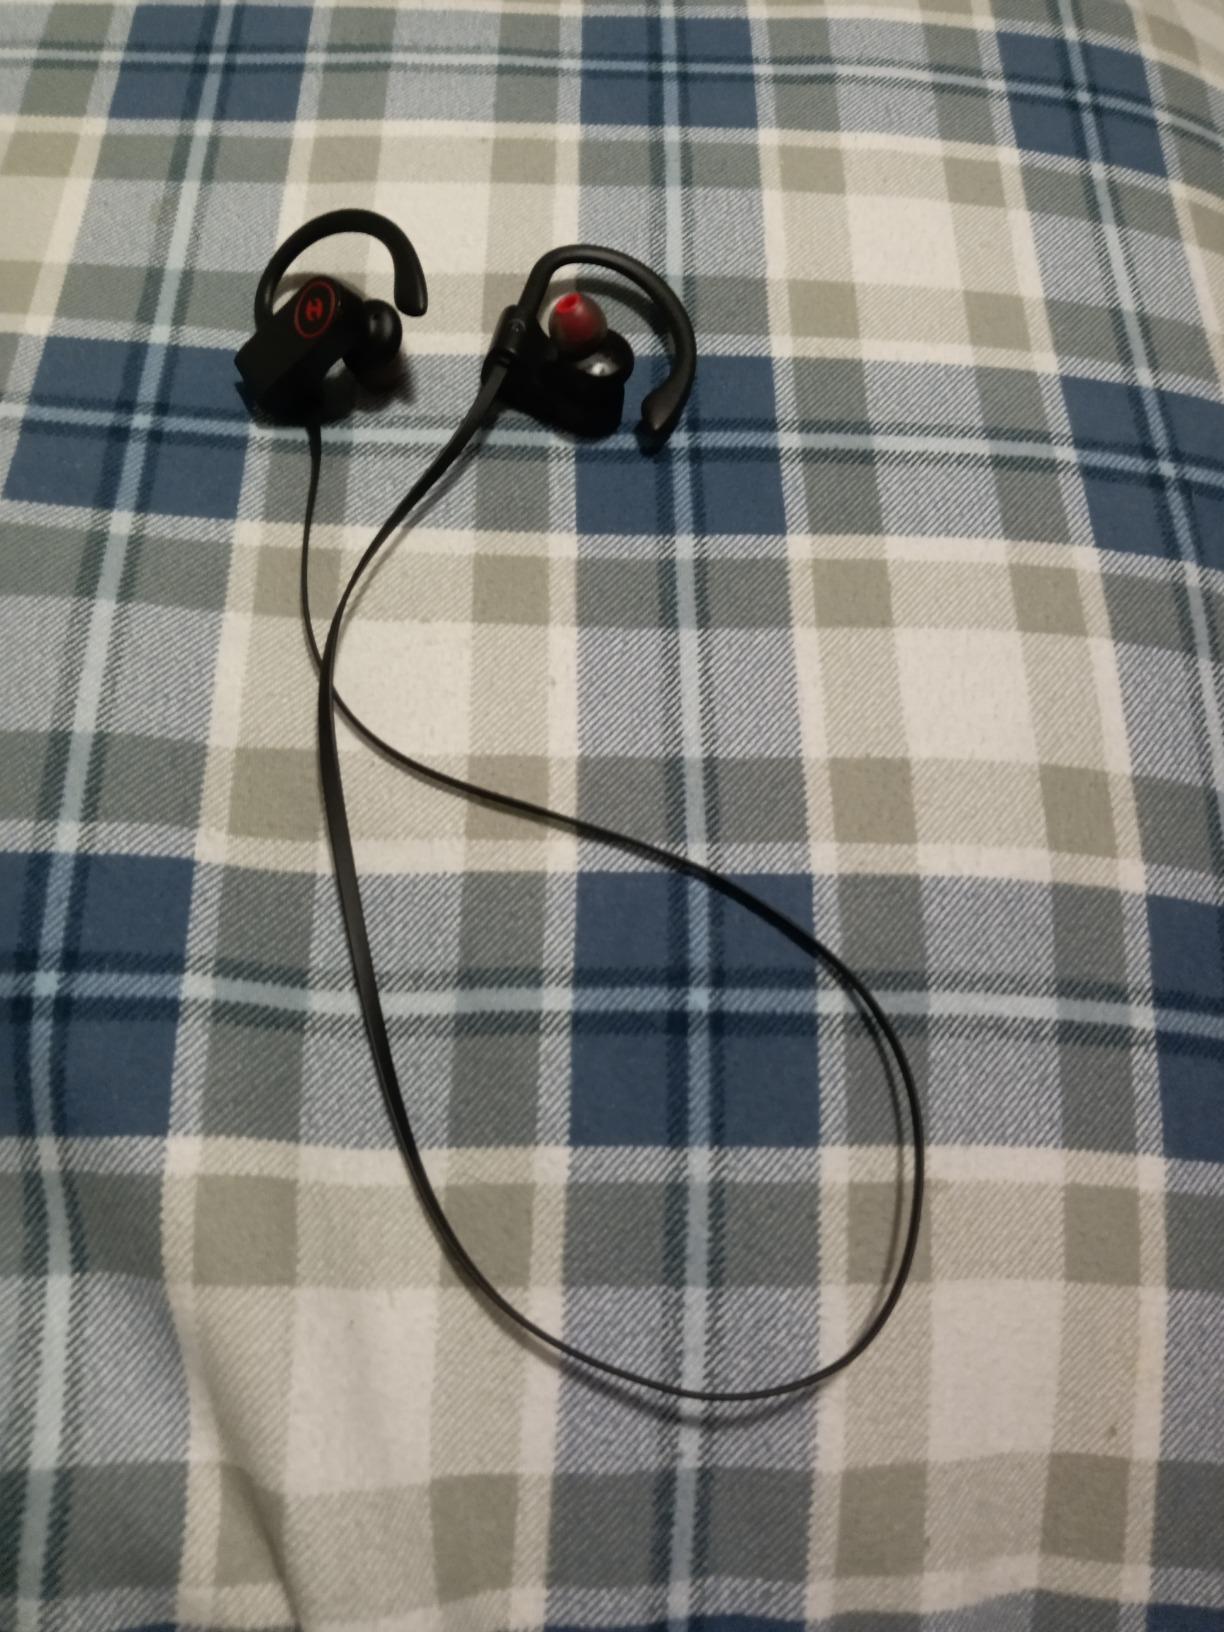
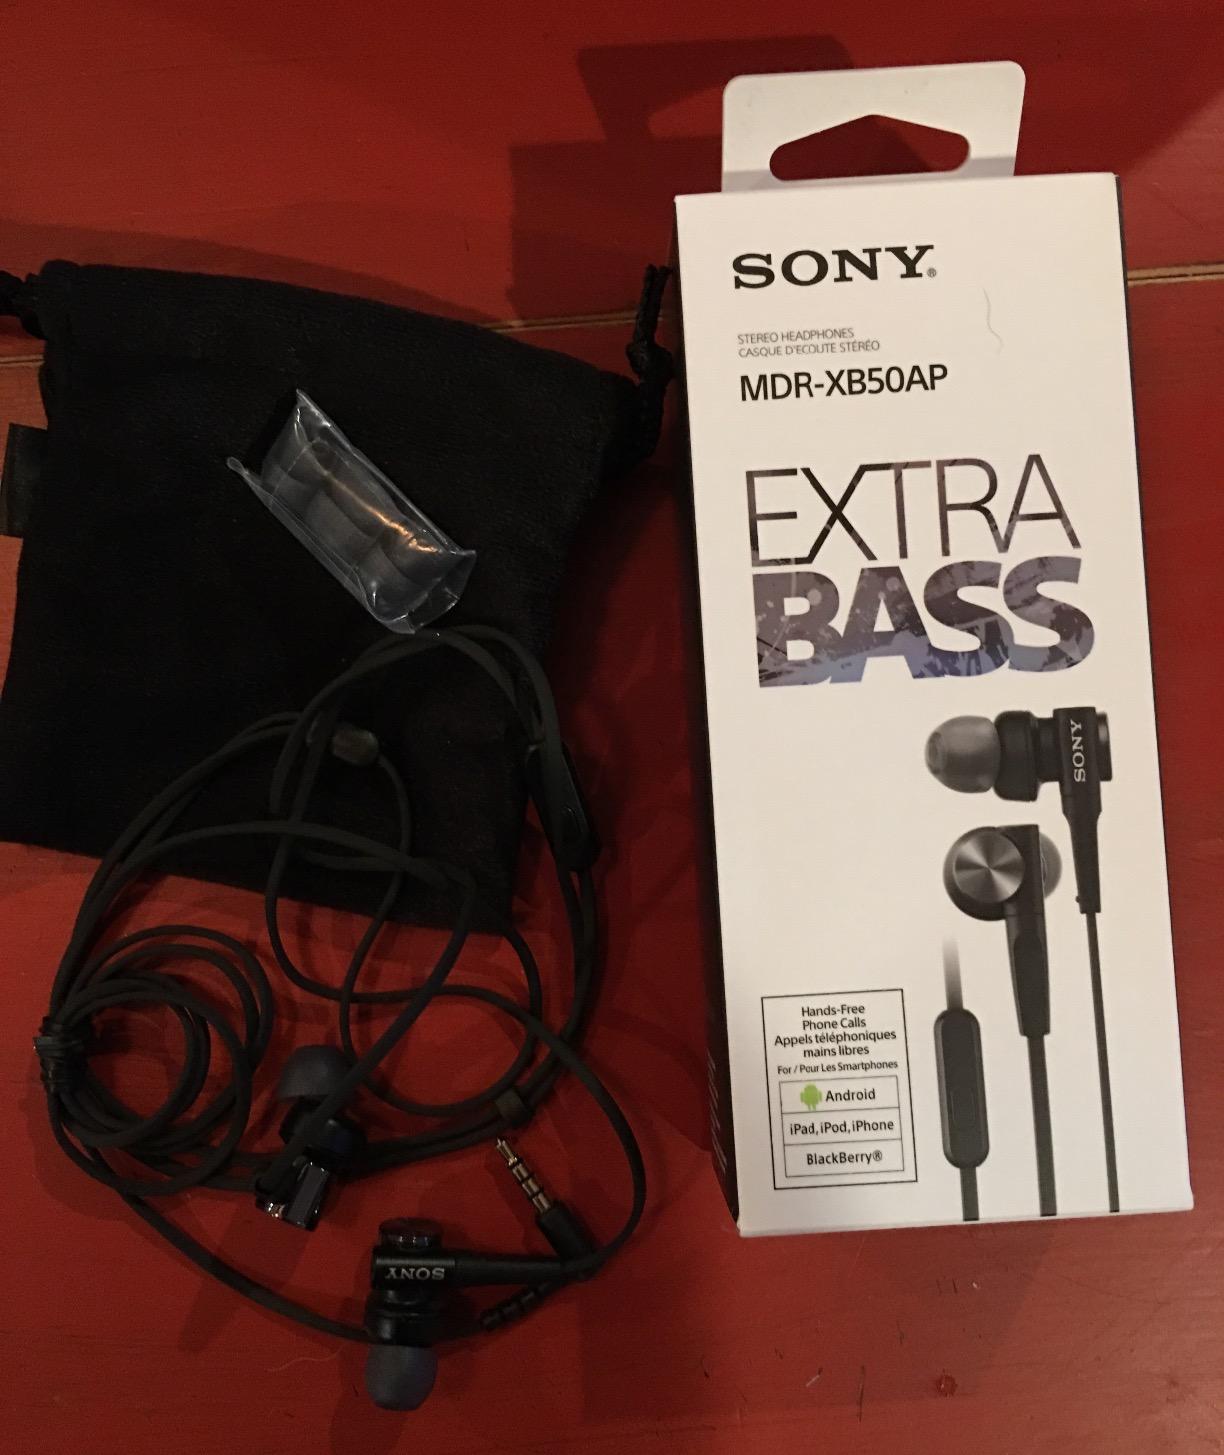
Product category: headphones
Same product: no